Dame Janet Smith Review

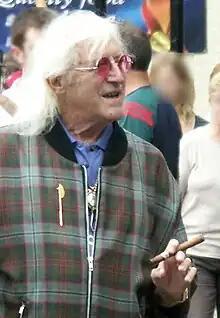
Dame Janet Smith led the inquiry into sexual misconduct at the BBC by Jimmy Savile.

In October 2012, Dame Janet Smith was appointed by the BBC to lead an inquiry into the corporation's connection to the sexual abuse committed by Jimmy Savile, a popular television and radio host. The final report, titled The Dame Janet Smith Review Report, was published on 25 February 2016.